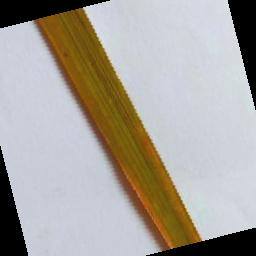
Label: Rice___Brown_Spot